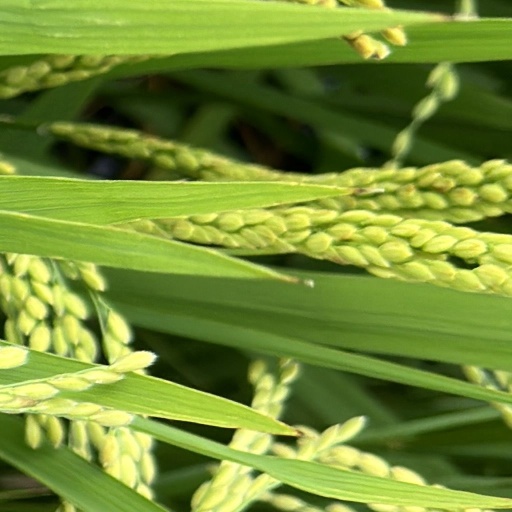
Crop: rice